Manuela Urroz

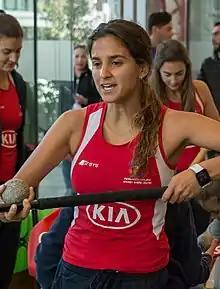

Manuela Urroz (born 24 September 1991) is a Chilean field hockey player.